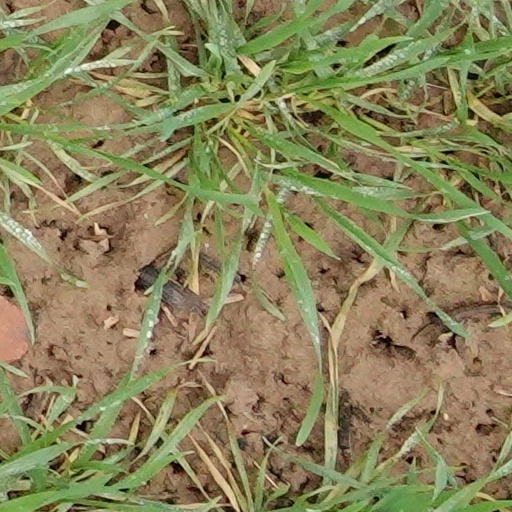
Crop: wheat